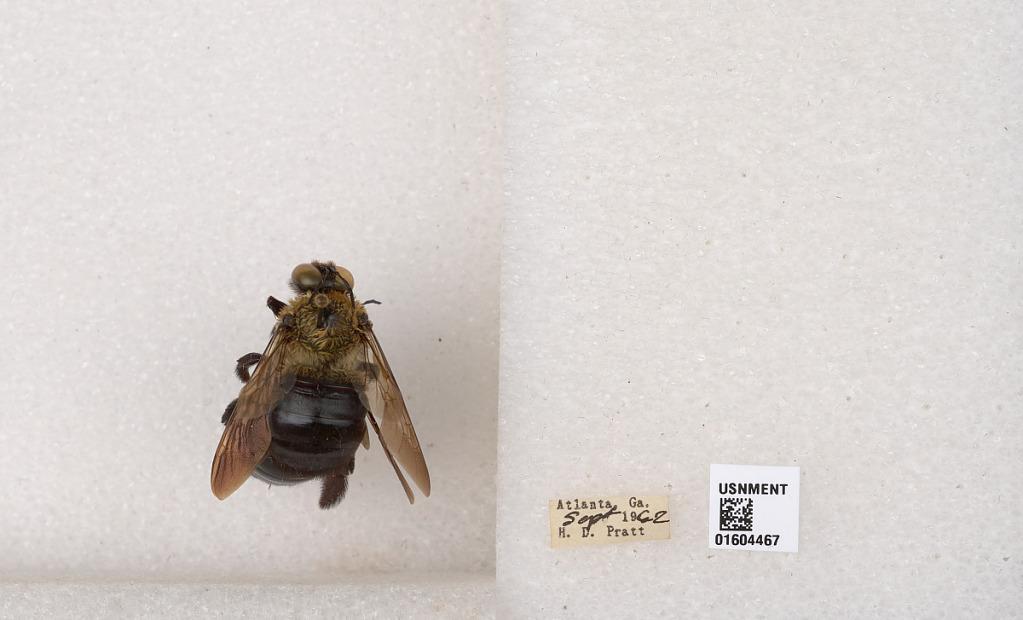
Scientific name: Xylocopa virginica (Linnaeus)
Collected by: H. Pratt
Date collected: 1962-9-1
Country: United States
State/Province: Georgia
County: Fulton
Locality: Atlanta
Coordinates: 33.749, -84.388